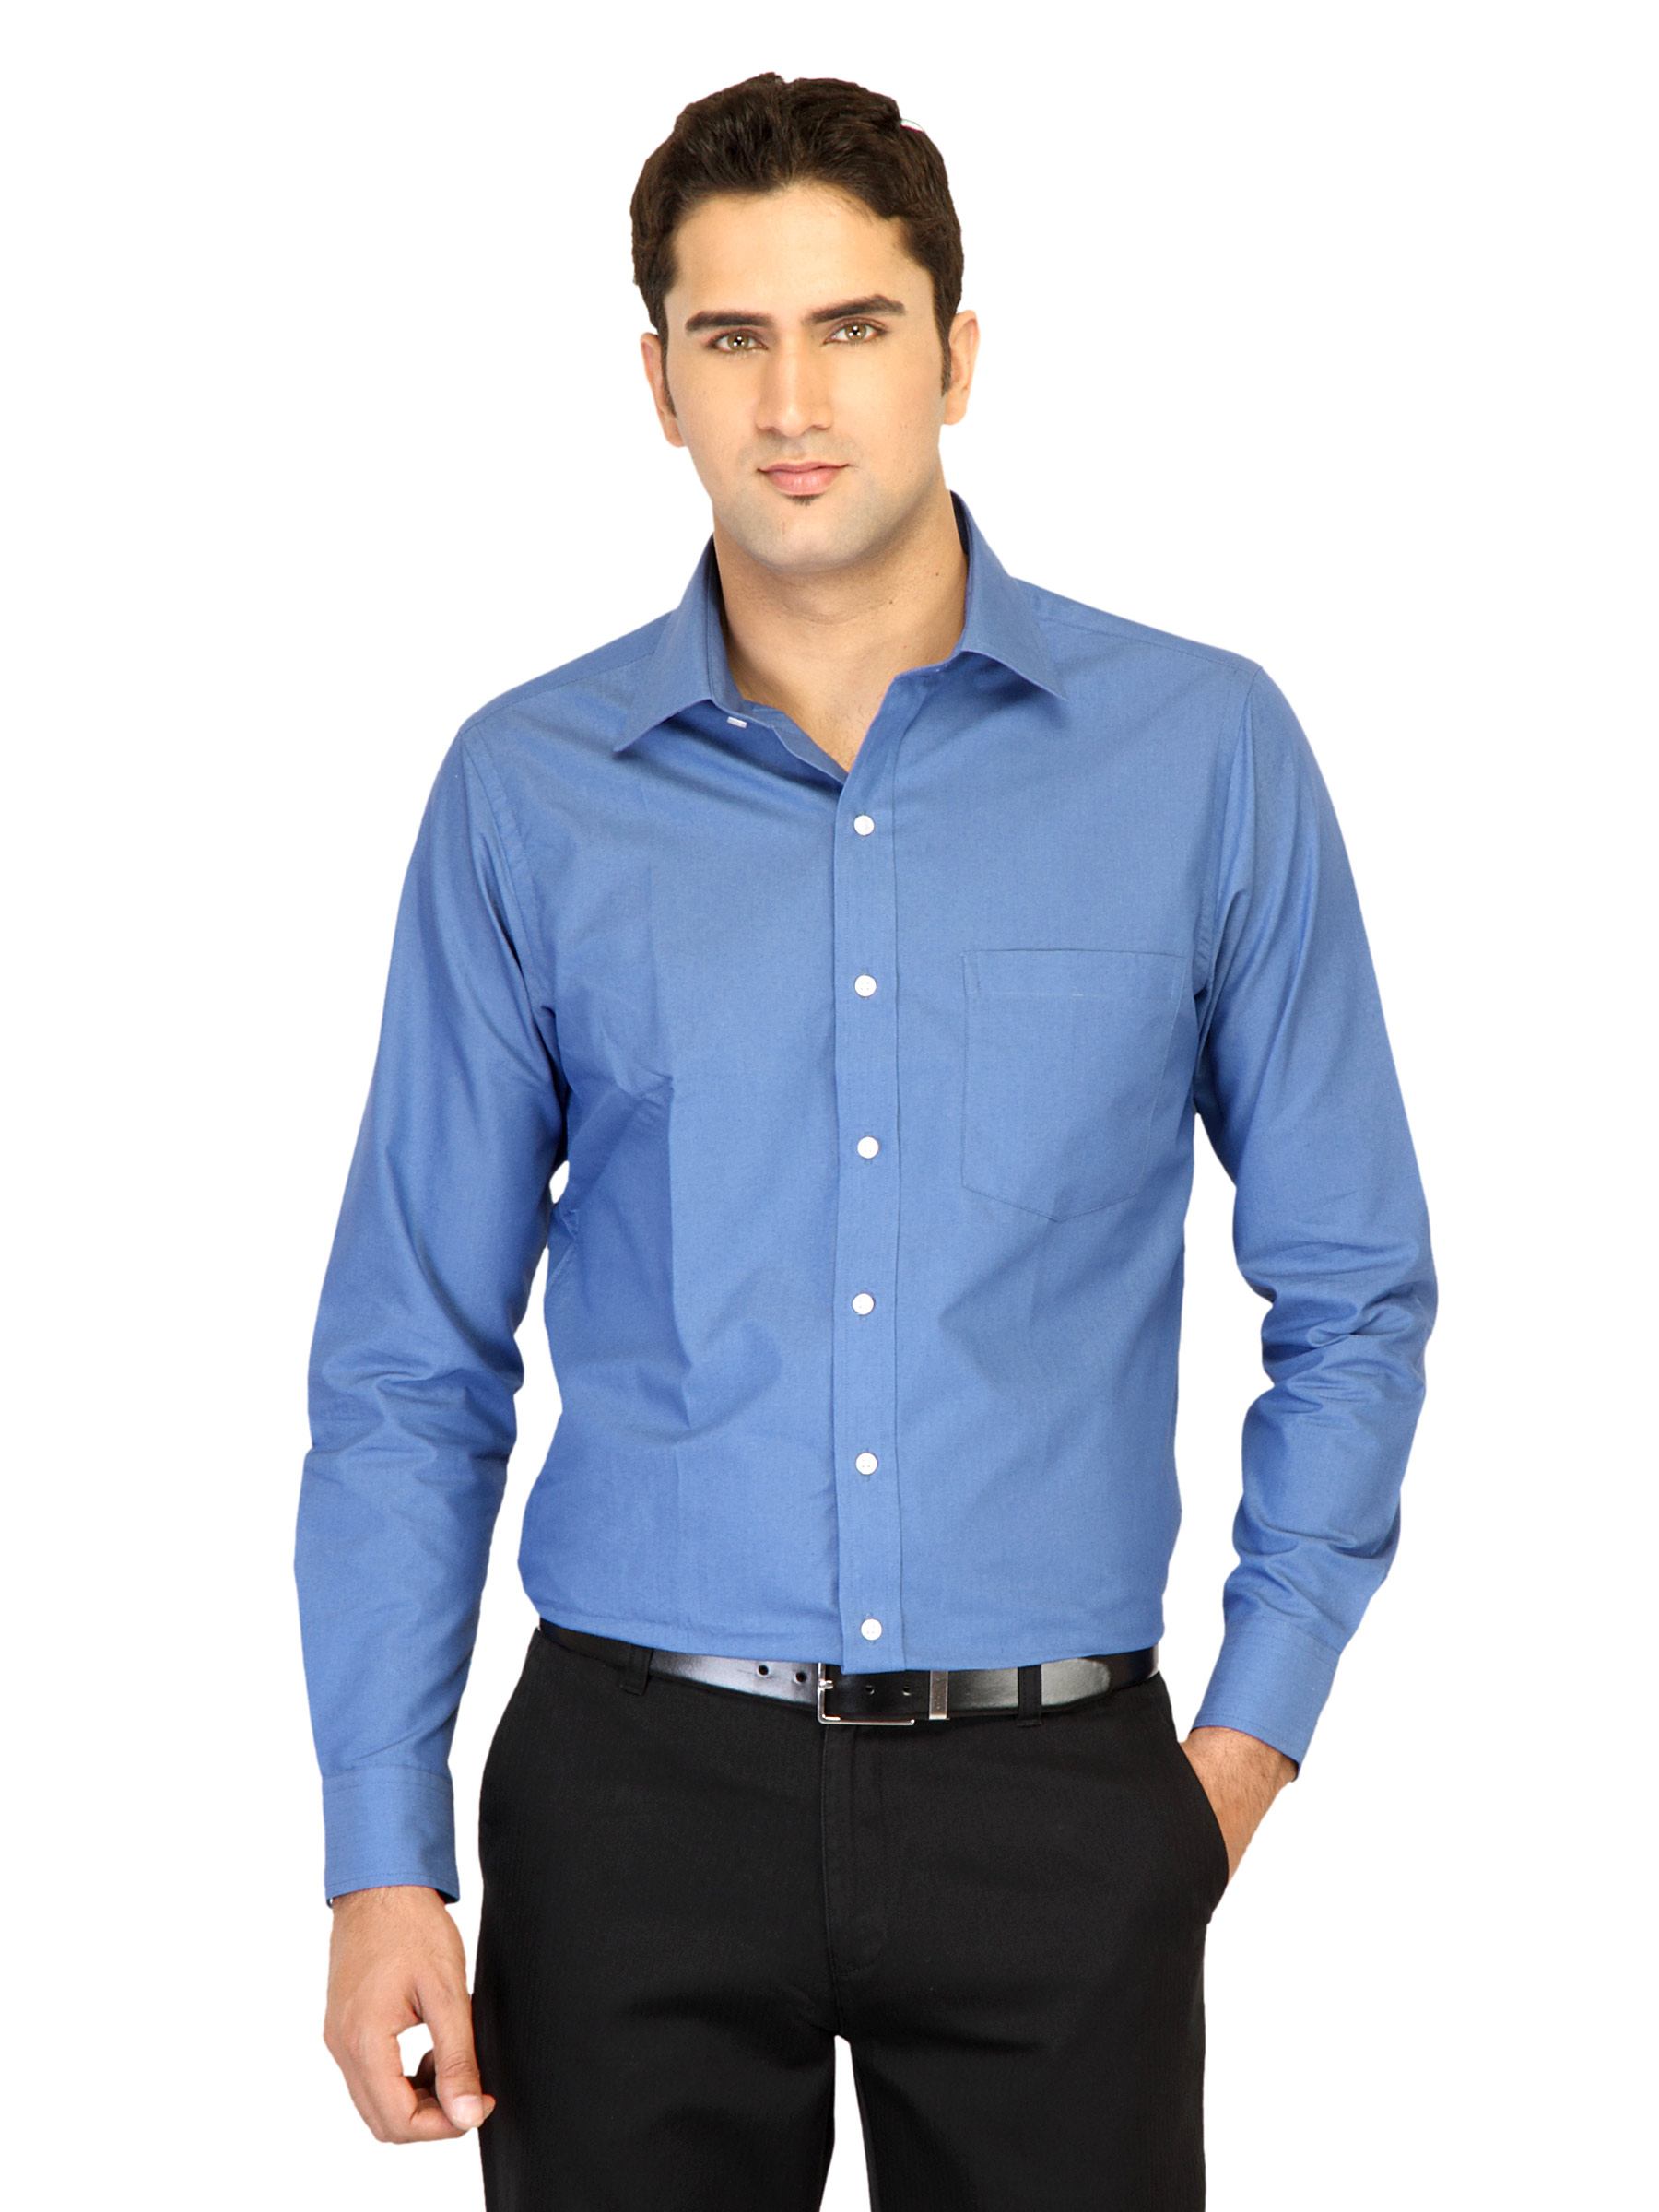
Belmonte Men Solid Blue Shirts
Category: Apparel / Topwear / Shirts
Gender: Men
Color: Blue
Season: Fall 2011
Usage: Formal